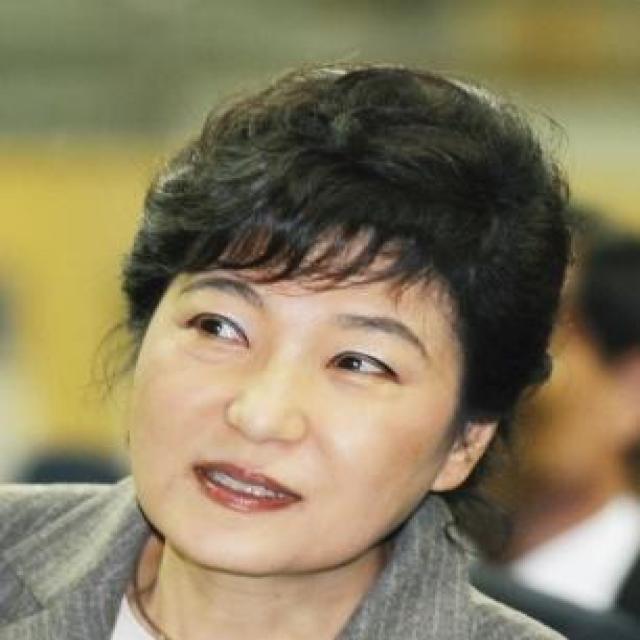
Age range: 45-64